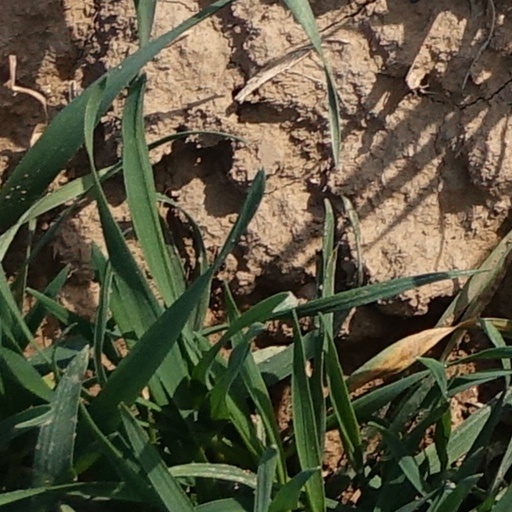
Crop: wheat